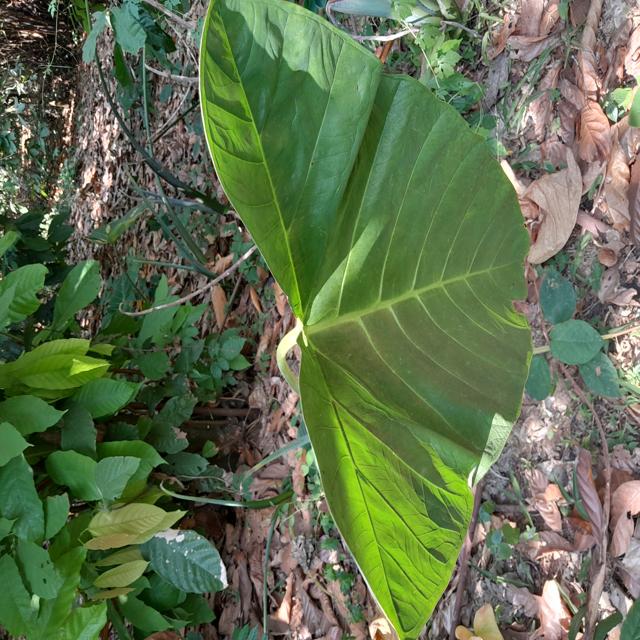
Label: Healthy